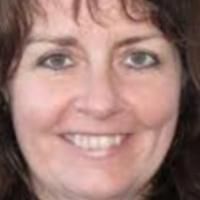
Age group: age 41-55